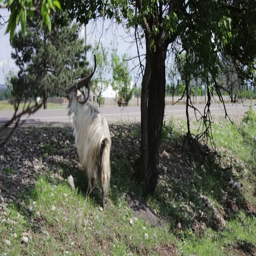
a large thoroughbred goat with huge horns chewing foliage from a tree and getting feet , not far